Generalitat de Catalunya

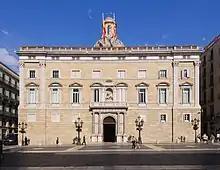
"Palau de la Generalitat de Catalunya", Barcelona, seat of the Executive Council and the Presidency of Catalonia

Catalonia's political past as a territorially differentiated community with its own representative and separated institutions, materialized in the institutional systems of the combined Catalan counties (9th–12th centuries), the Principality of Catalonia within the Crown of Aragon (1164–1714) and the Monarchy of Spain (1516–1714/1833), as well the establishment of Catalan self-government from 1931 onwards, can be divided into different stages, separated by ruptures in the legal/public order.